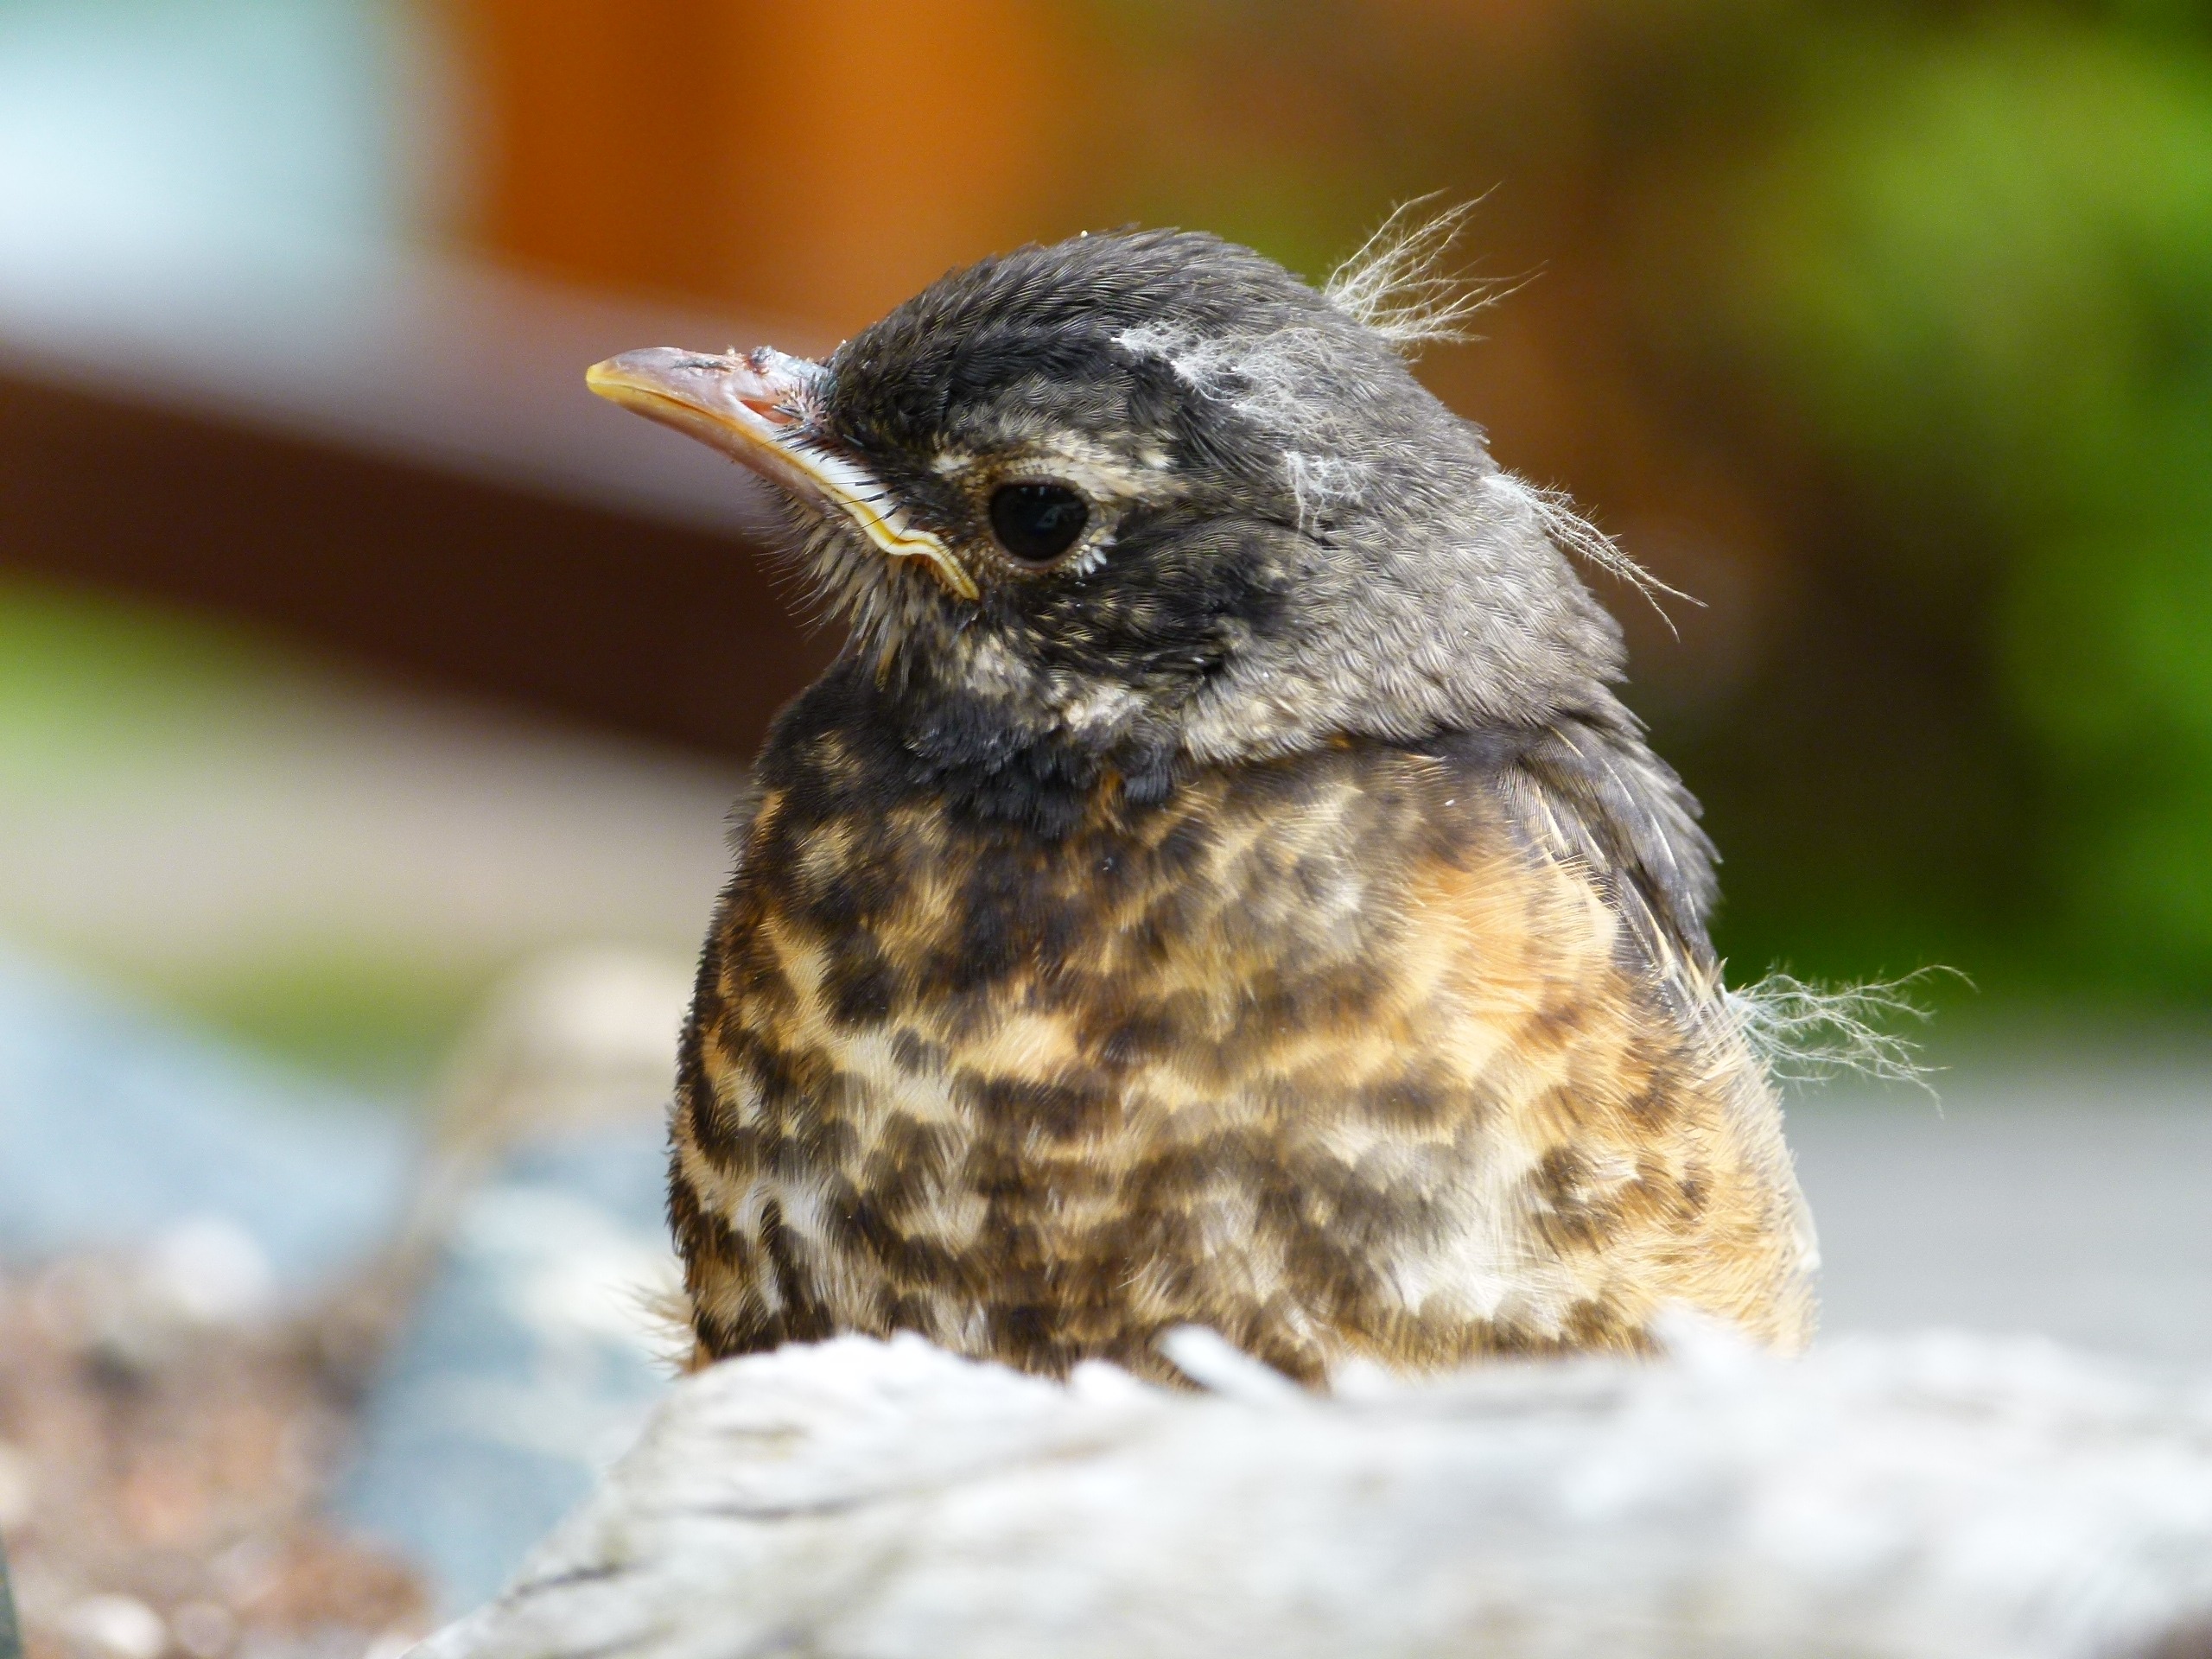
nature, bird, animal, wildlife, beak, fauna, close up, vertebrate, sparrow, feathered, blackbird, brambling, wren, house sparrow, old world flycatcher, red robin, perching bird, emberizidae